Question: Please indicate a possible affordance area of the banana that can be used for eating
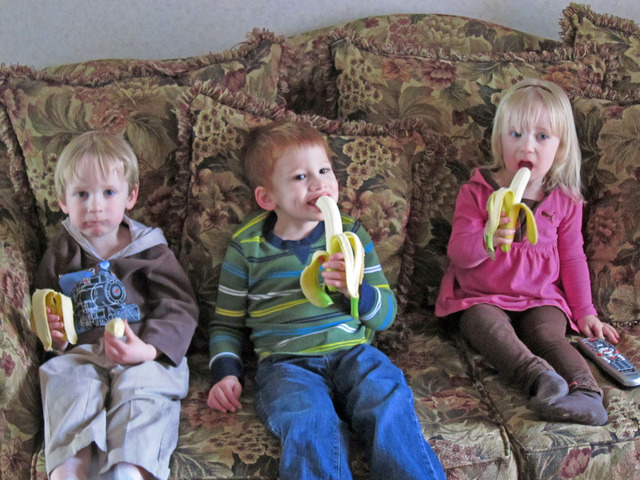
Answer: [298.5, 193, 359.5, 307]